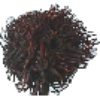
Label: Rambutan 1